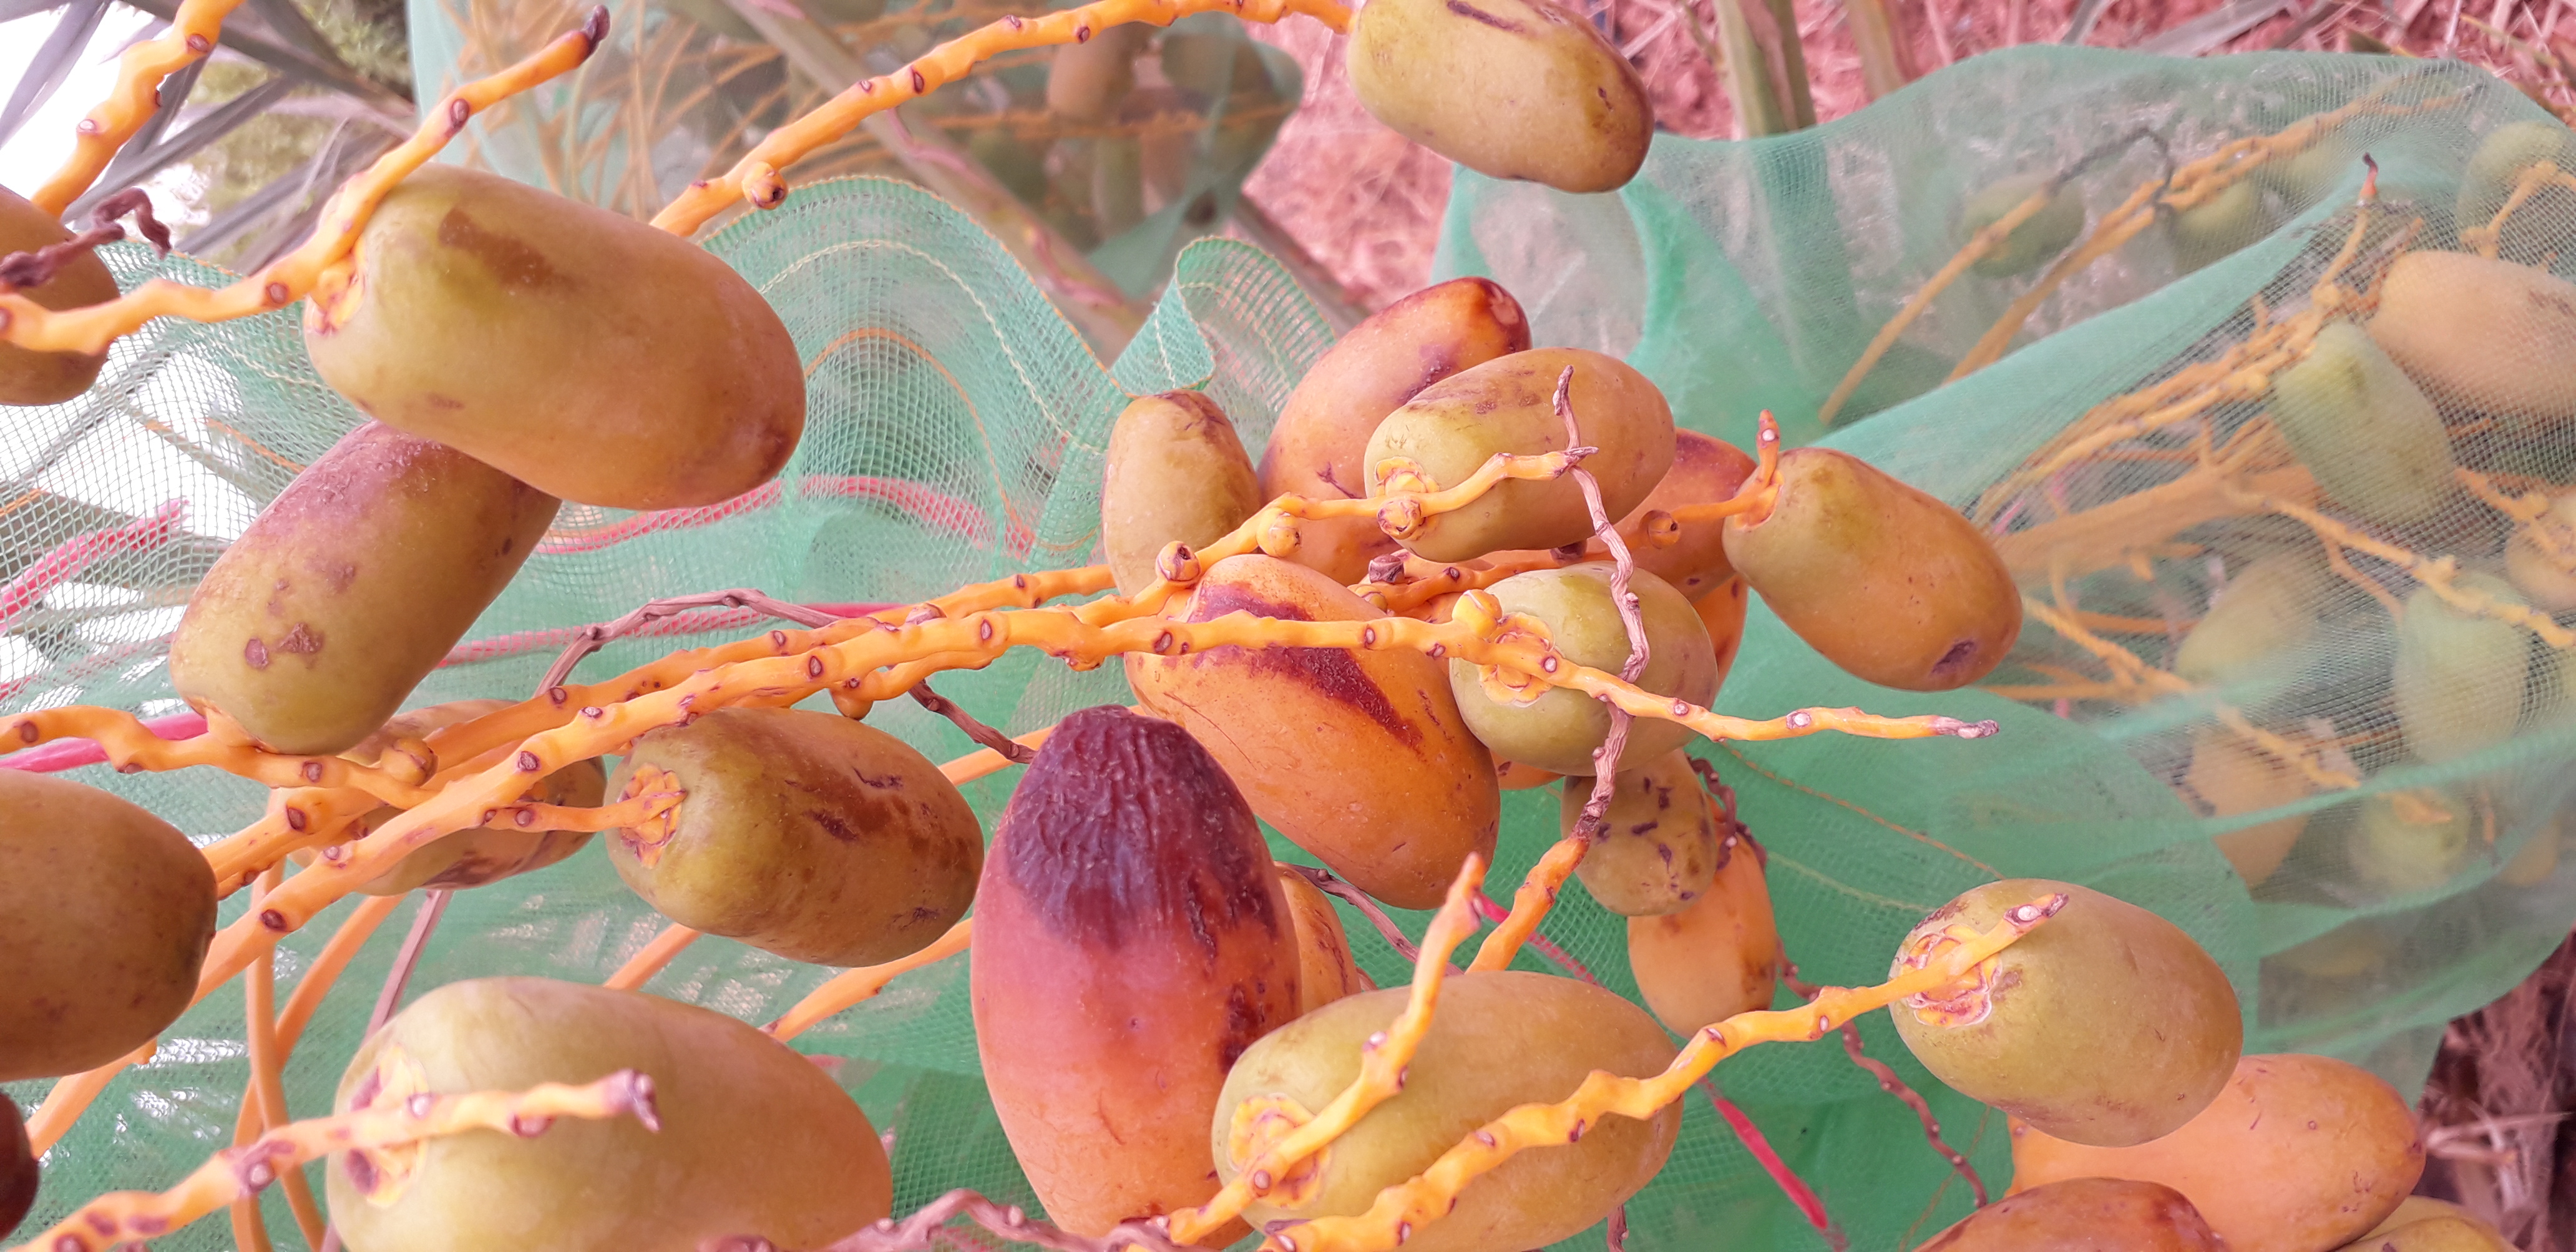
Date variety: Boumajhoul